Arviat

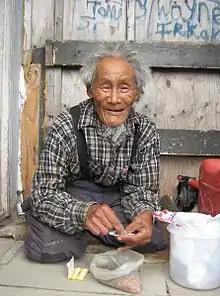
An elder of Arviat

Hunting and fishing are very active in the community; they are the primary source of sustenance. Four locally operated stores - Padlei Co-op, Northern Stores, Arctic Connection and Eskimo Point Lumber Supply - carry a wide range of products.